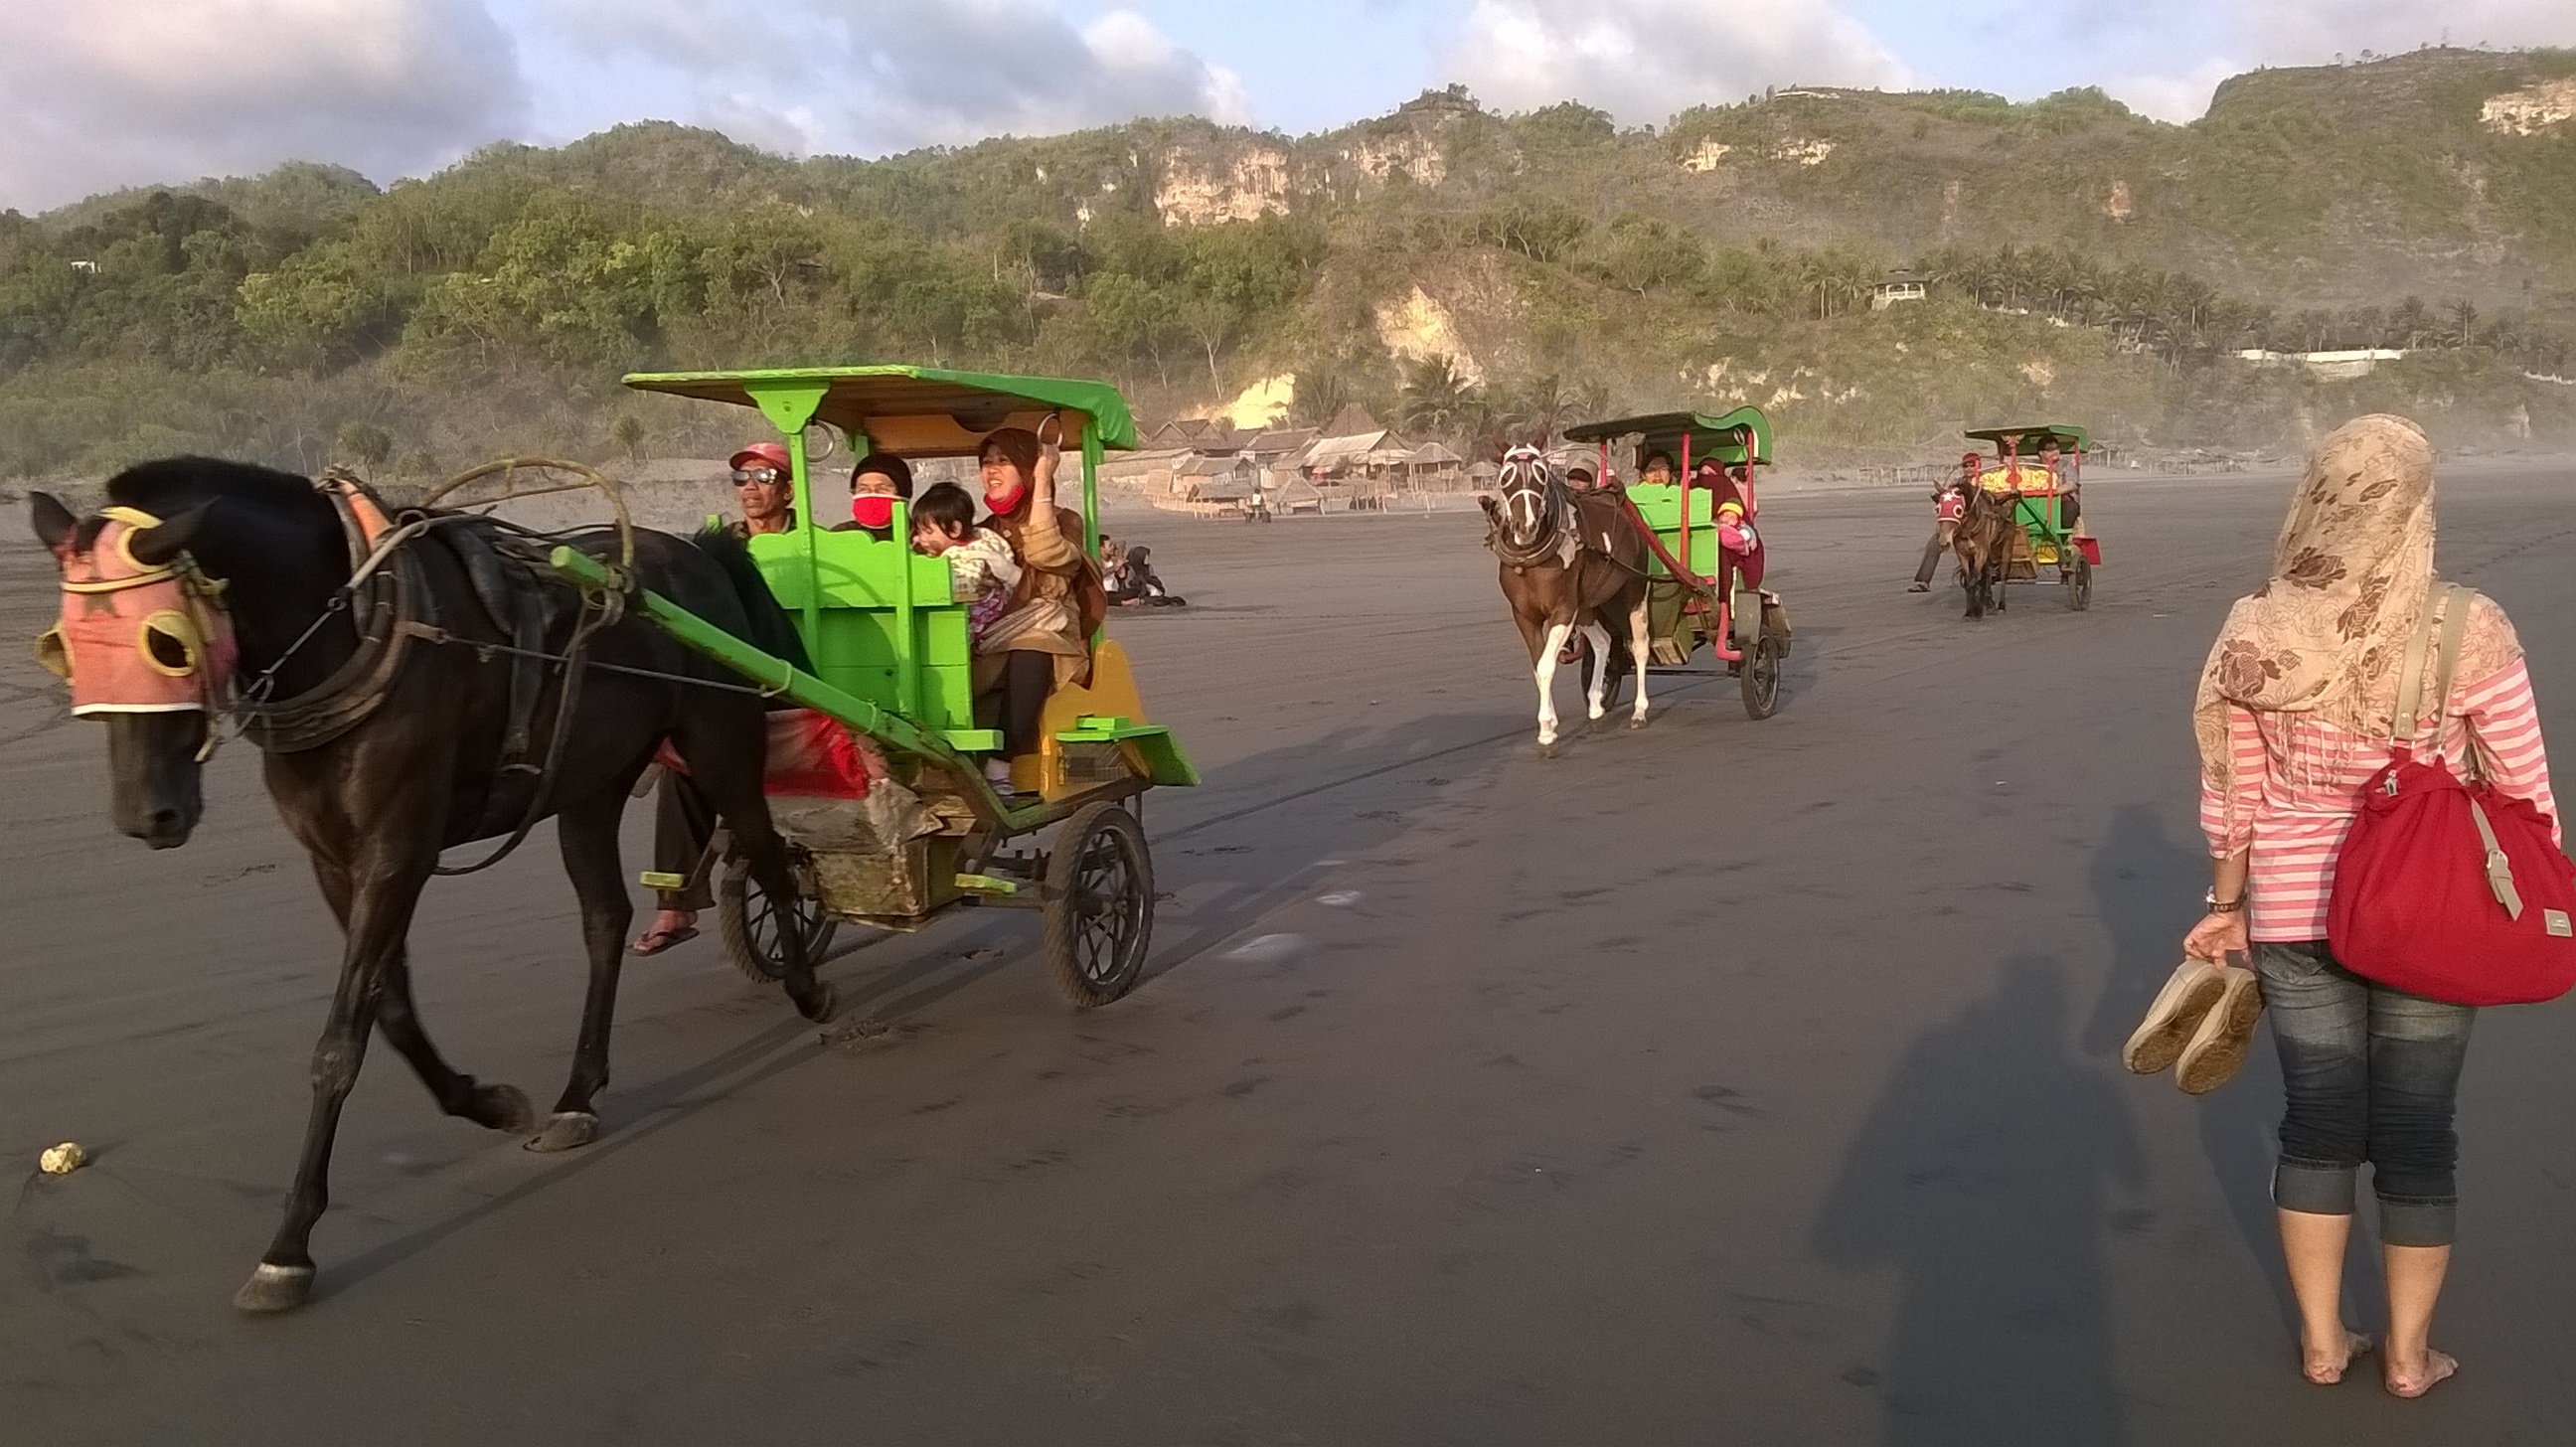
vehicle